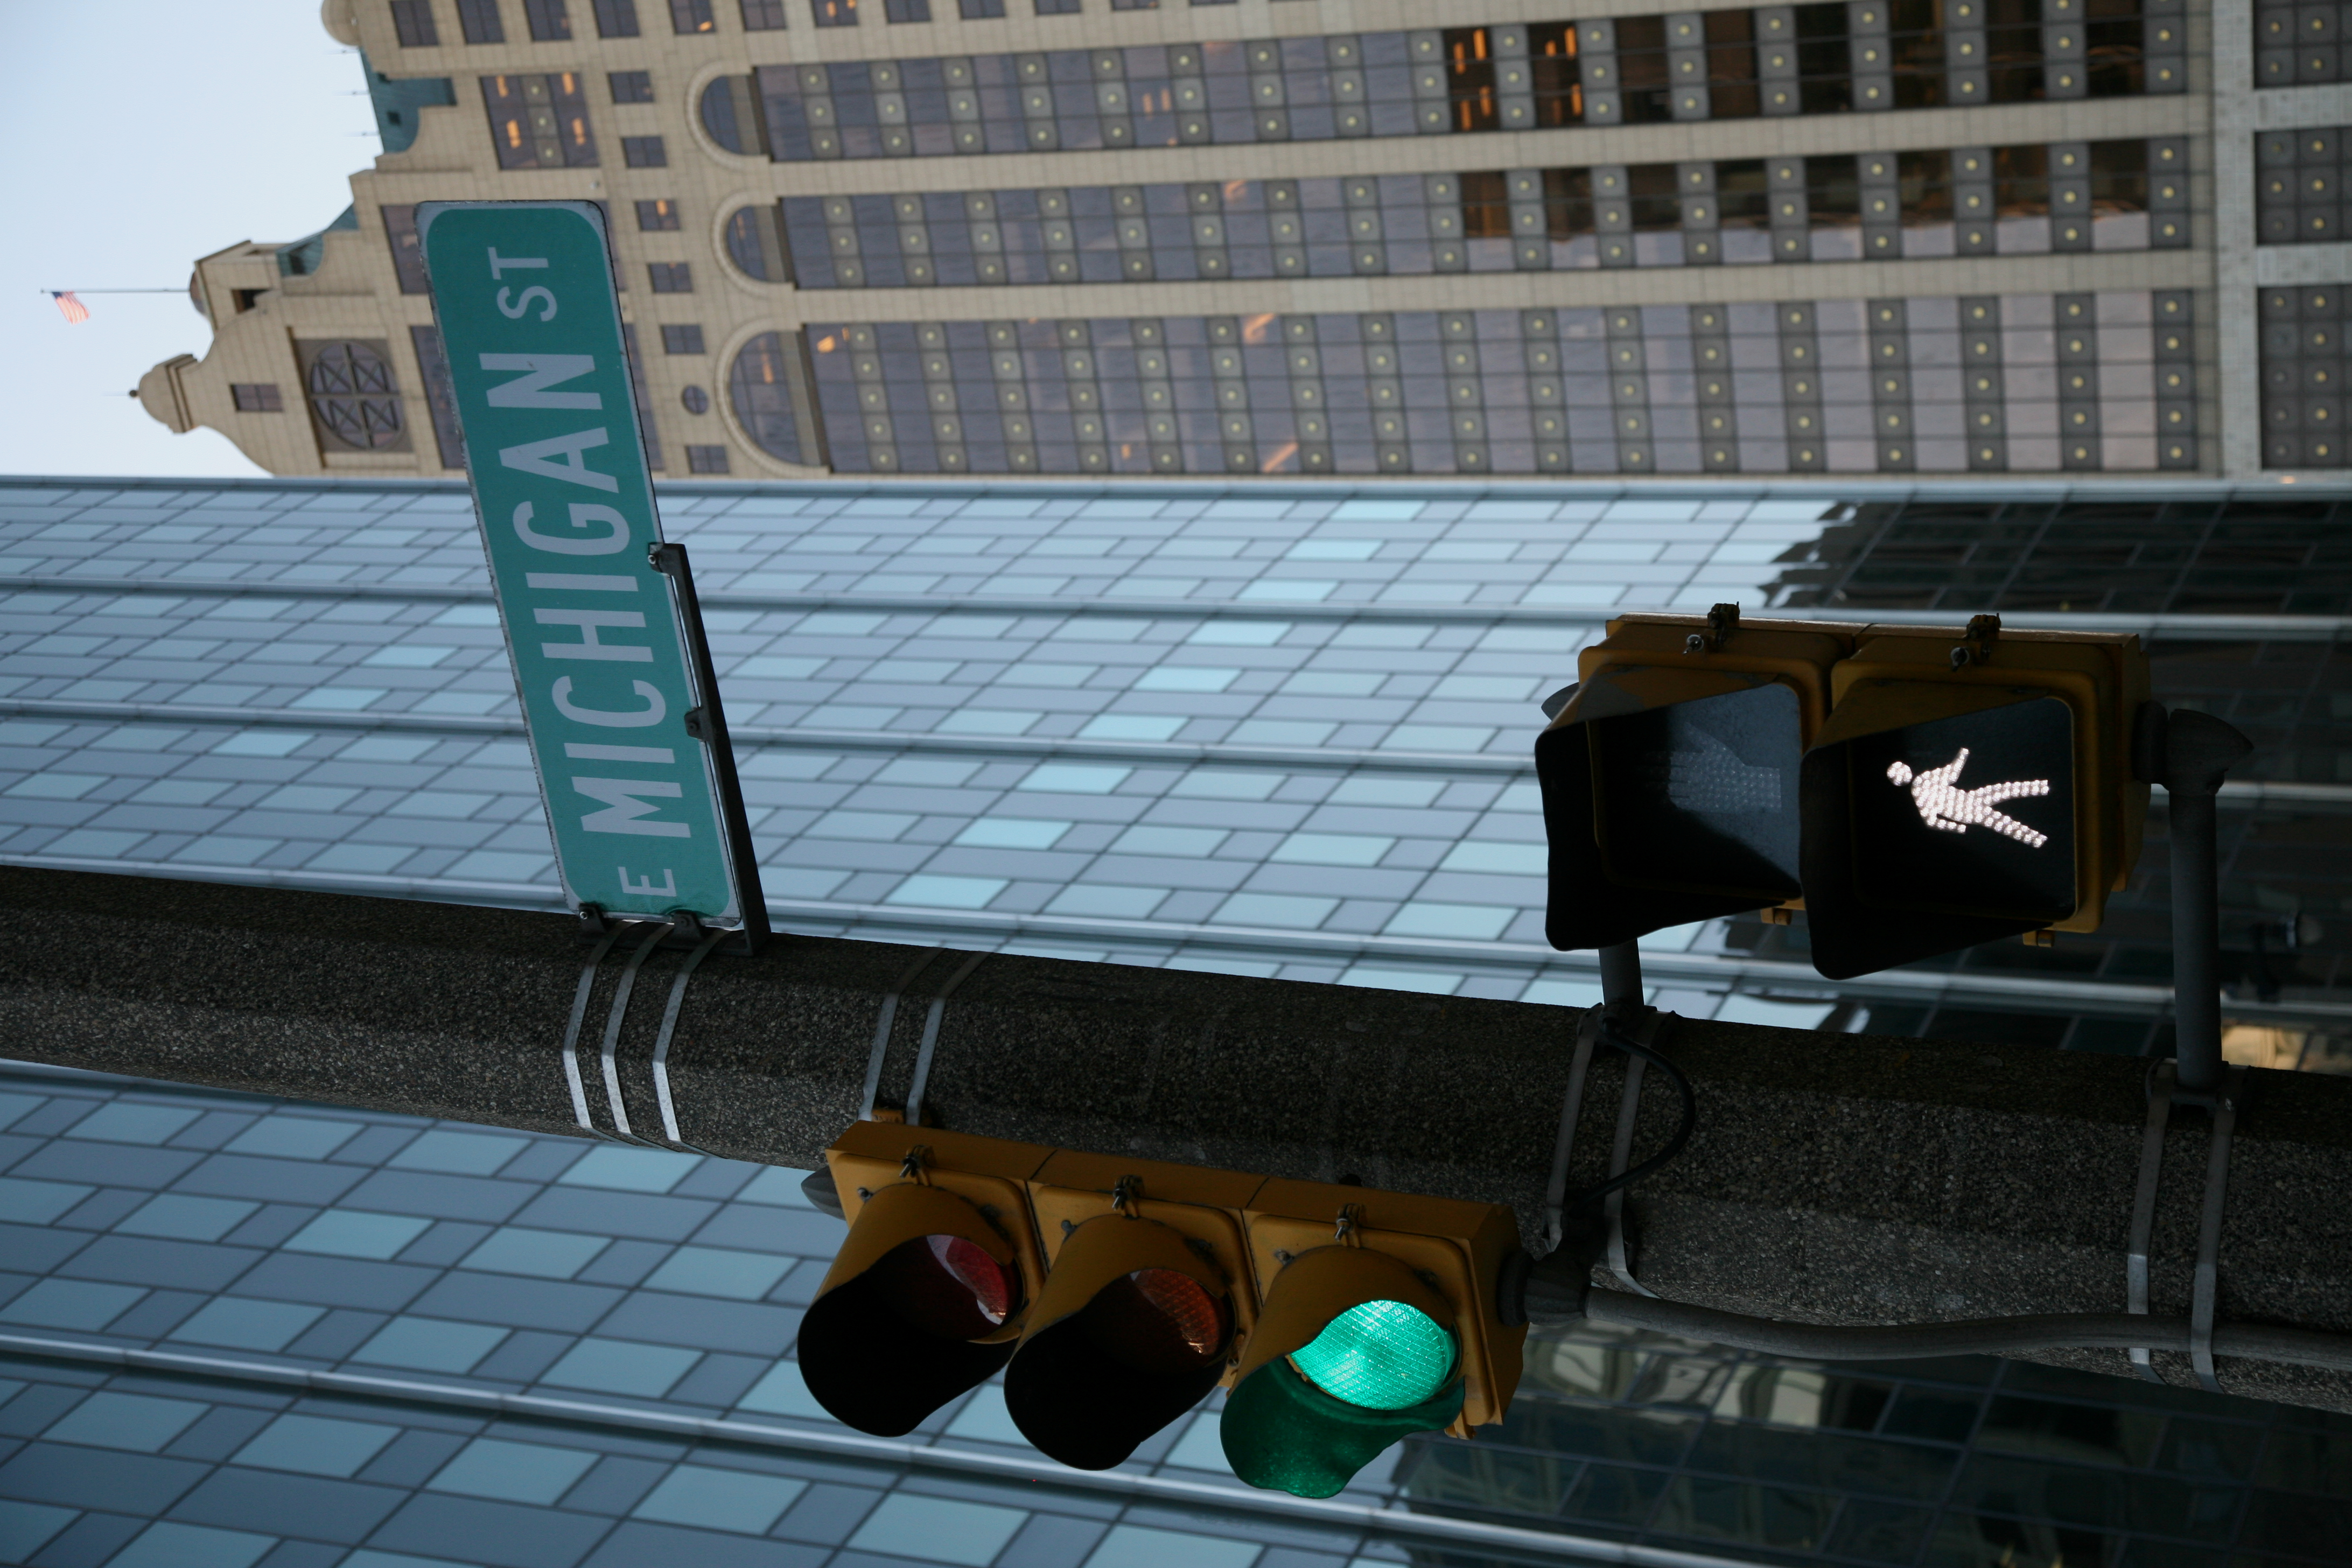
street, city, skyscraper, train, downtown, factory, lighting, hilton, buick, wisconsin, milwaukee, urban area